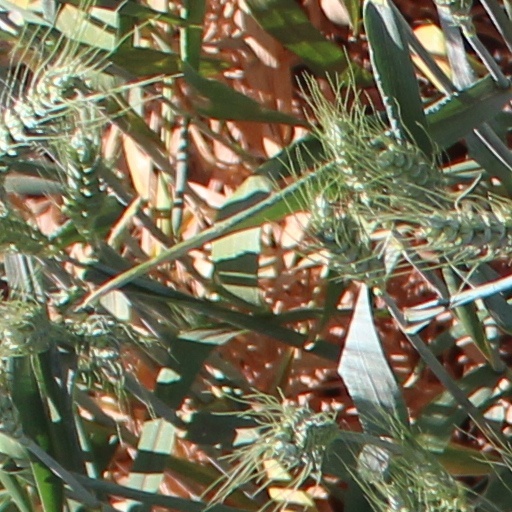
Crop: wheat